USS Ranger (CV-61)

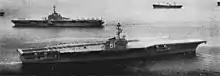
"Ranger" departing for sea trials in 1957, passing USS "Leyte".

"Ranger" joined the U.S. Atlantic Fleet on 3 October 1957. Just prior to sailing on 4 October for Guantánamo Bay, Cuba, for shakedown, she received the men and planes of Attack Squadron 85. She conducted air operations, individual ship exercises, and final acceptance trials along the eastern seaboard and in the Caribbean Sea until 20 June 1958. Noted artist Jack Coggins was commissioned by the United States Naval Institute to paint the new aircraft carrier; his artwork appeared on the cover of their Proceedings Magazine of July 1958. She then departed Norfolk, Virginia, with 200 Naval Reserve officer candidates for a two-month cruise that took the carrier around Cape Horn. She arrived at her new homeport, Naval Air Station Alameda, Alameda, California, on 20 August and joined the Pacific Fleet.